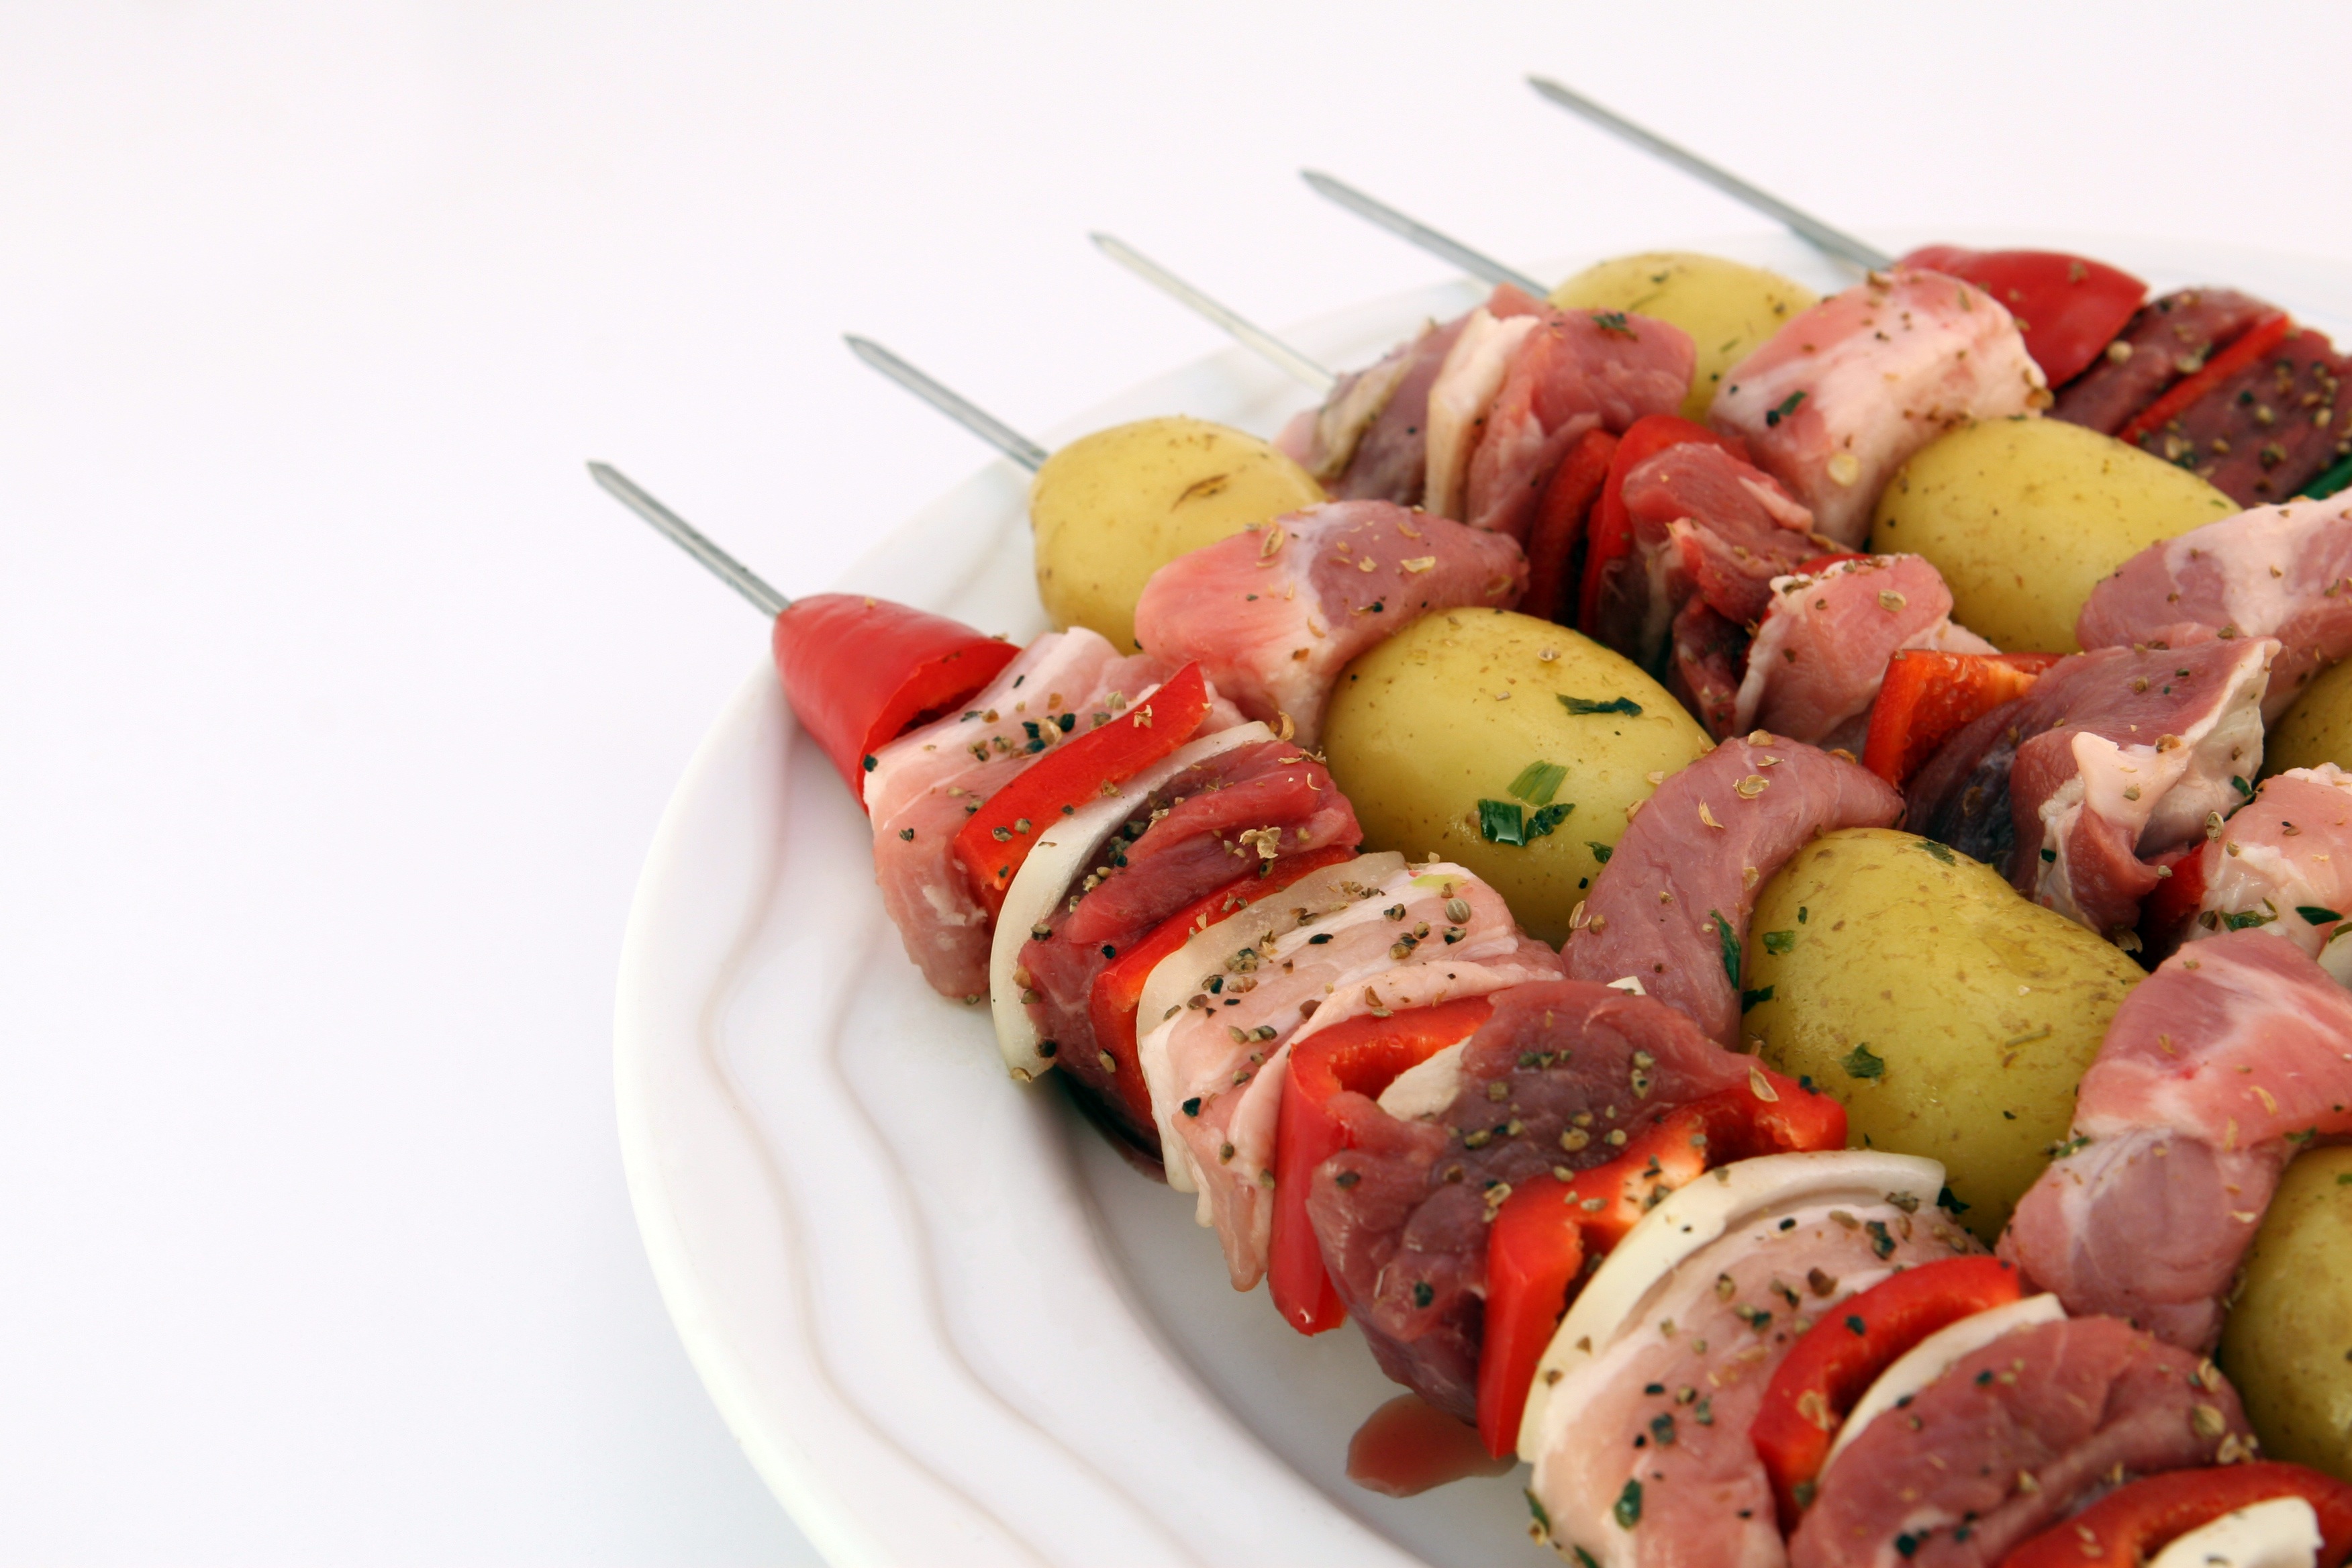
white, restaurant, dish, food, green, pepper, red, cooking, culinary, produce, macro, natural, bbq, barbeque, colorful, healthy, snack, meat, lunch, pork, cuisine, beef, delicious, onion, cookery, potato, lamb, sausage, close up, garnish, nutrition, vegetables, hot, spices, spicy, skewer, diet, herbs, kebab, skewers, turkish, copy space, protein, dieting, cholesterol, marinade, mediterranean food, souvlaki, greek food, hors d oeuvre, grilled food, kebabs, brochette, salt cured meat, shashlik, kielbasa, skewered, wholesome